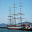
Label: ship